Question: Please indicate a possible affordance area of swing_golf_clubs that can be used for holding
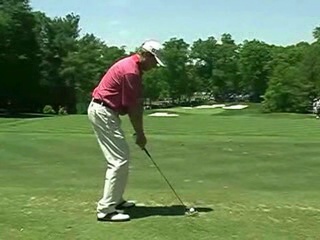
Answer: [139.542, 141.745, 164.069, 174.752]